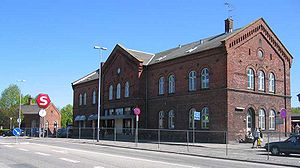
V.C.H. Wolf / Værker
Hillerød Station
Hillerød Station
Vilhelm Carl Heinrich Wolf var en dansk jernbanearkitekt.